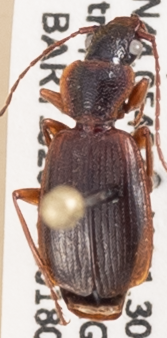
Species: Cymindis cribricollis
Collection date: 2018-07-11
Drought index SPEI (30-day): -0.288
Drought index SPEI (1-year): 0.048
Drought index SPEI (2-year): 0.39